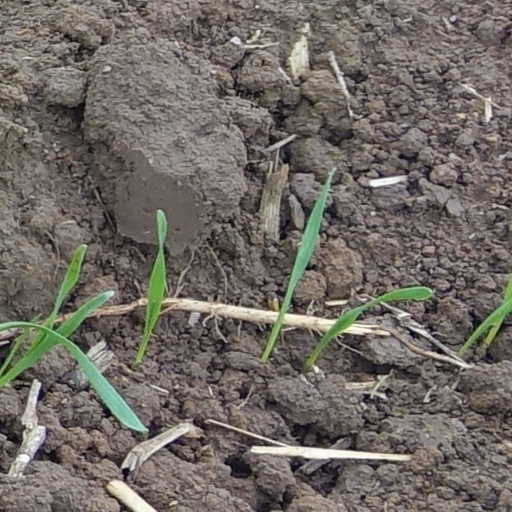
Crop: wheat